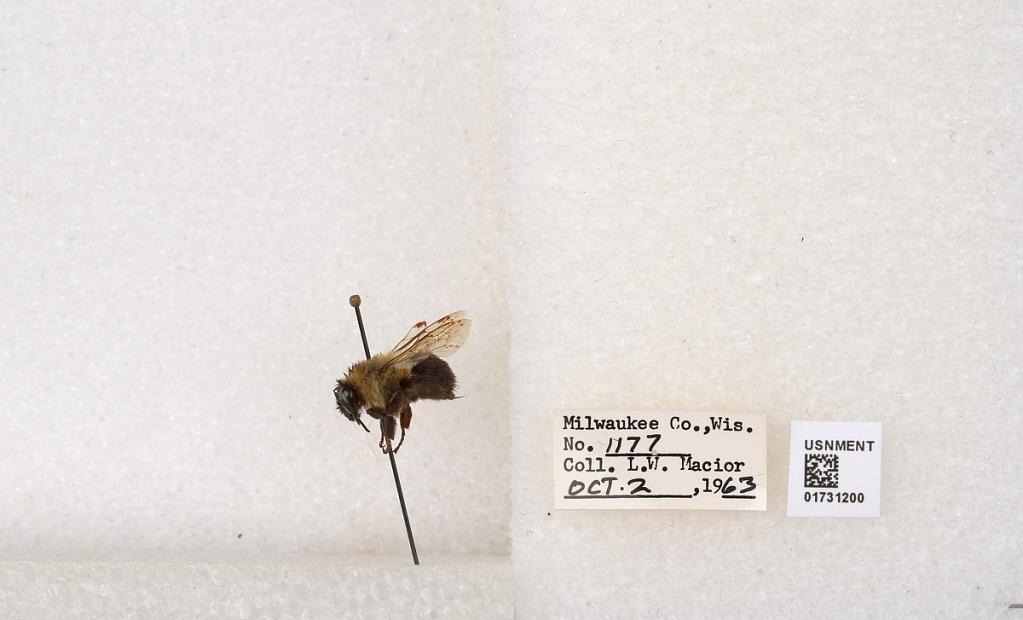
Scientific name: Bombus impatiens Cresson
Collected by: L. Macior
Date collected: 1963-10-2
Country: United States
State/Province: Wisconsin
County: Milwaukee
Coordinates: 43.0217, -87.9291